University of Kansas

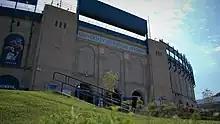
David Booth Kansas Memorial Stadium

Kansas football dates from 1890 and is one of the oldest continuous programs in the nation. They have played in the Orange Bowl three times: 1948, 1969, and 2008, as well as nine other bowl games. They are currently coached by Lance Leipold, who was hired in May 2021. From its inception in 1890 to 1929, the program saw consistent success, winning several conference titles in four different conferences. After joining the Big 6 Conference (which would eventually become the Big 8) in 1929, Kansas began to struggle in the win-loss column. With the formation of the Big 8 conference in 1960, Kansas became a consistent winner again and fielded legendary coaches like Pepper Rodgers, Don Fambrough, Bud Moore, and Glen Mason. In 2008, under the leadership of Mark Mangino, the #7 Jayhawks emerged victorious in their first BCS bowl game, the FedEx Orange Bowl, with a 24–21 victory over the #3 Virginia Tech Hokies. This capstone victory marked the end of the most successful season in school history, in which the Jayhawks went 12–1 (.923). The team plays at David Booth Kansas Memorial Stadium, which recently underwent an $85 million renovation to add an indoor practice facility with a 120-yard field, an outdoor practice facility with two full fields and three partial fields, new locker rooms, a new weight training facility, new residencies for players, new offices, new turf, new seats, and a state-of-the-art video board.